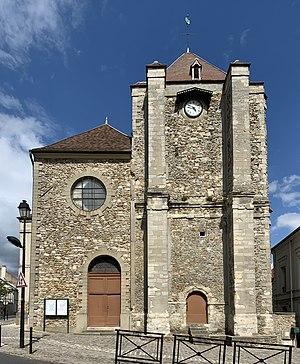
Église Saint-Nicolas de La Queue-en-Brie.
La Queue-en-Brie est une commune française située dans le département du Val-de-Marne, en région Île-de-France.